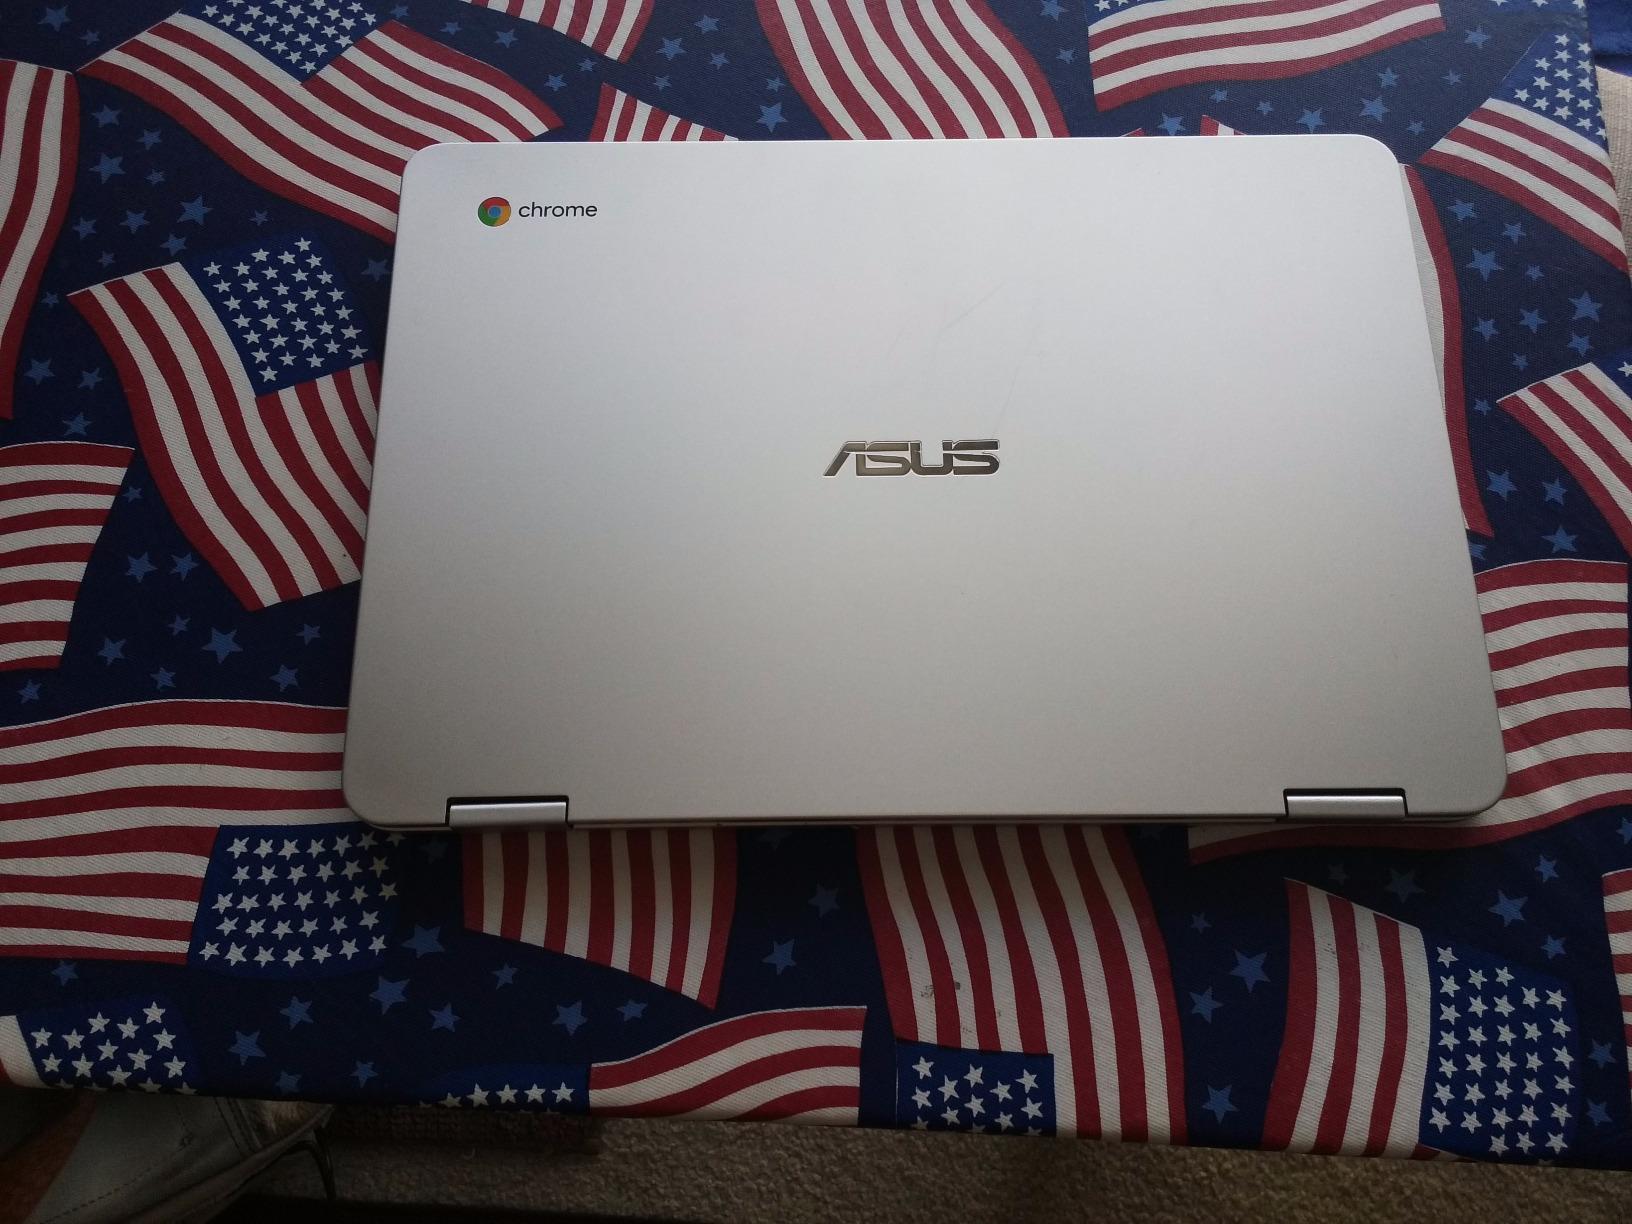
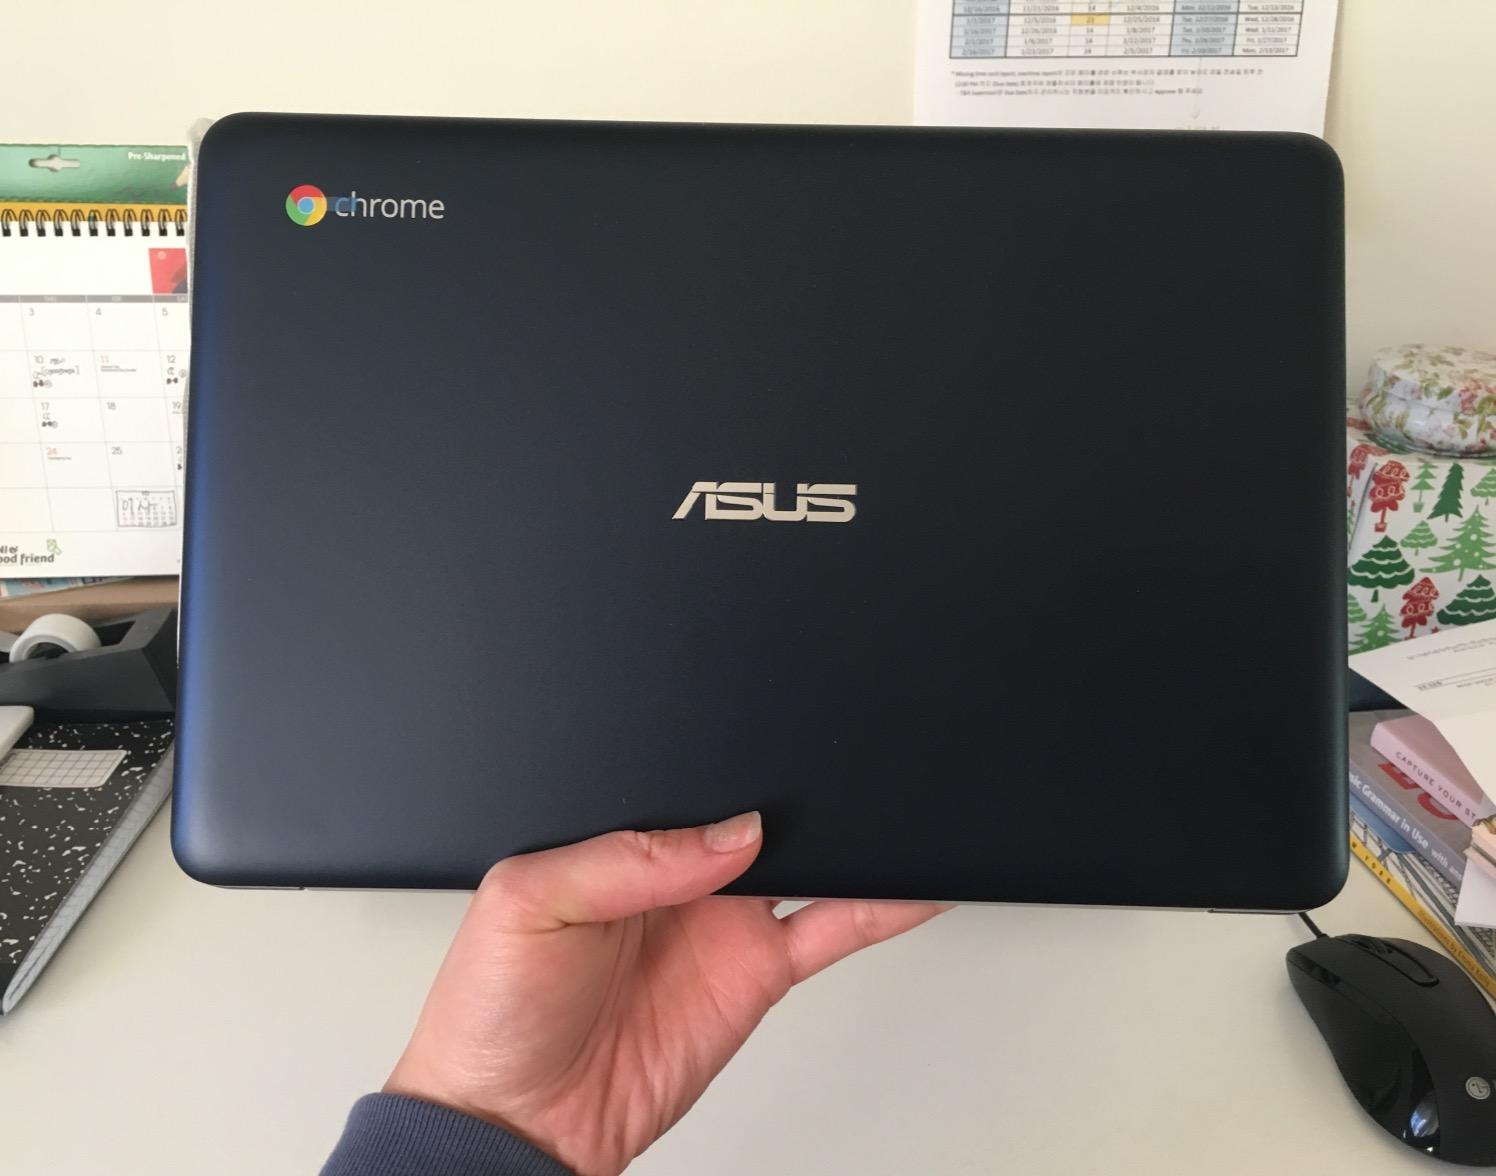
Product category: laptop
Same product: no